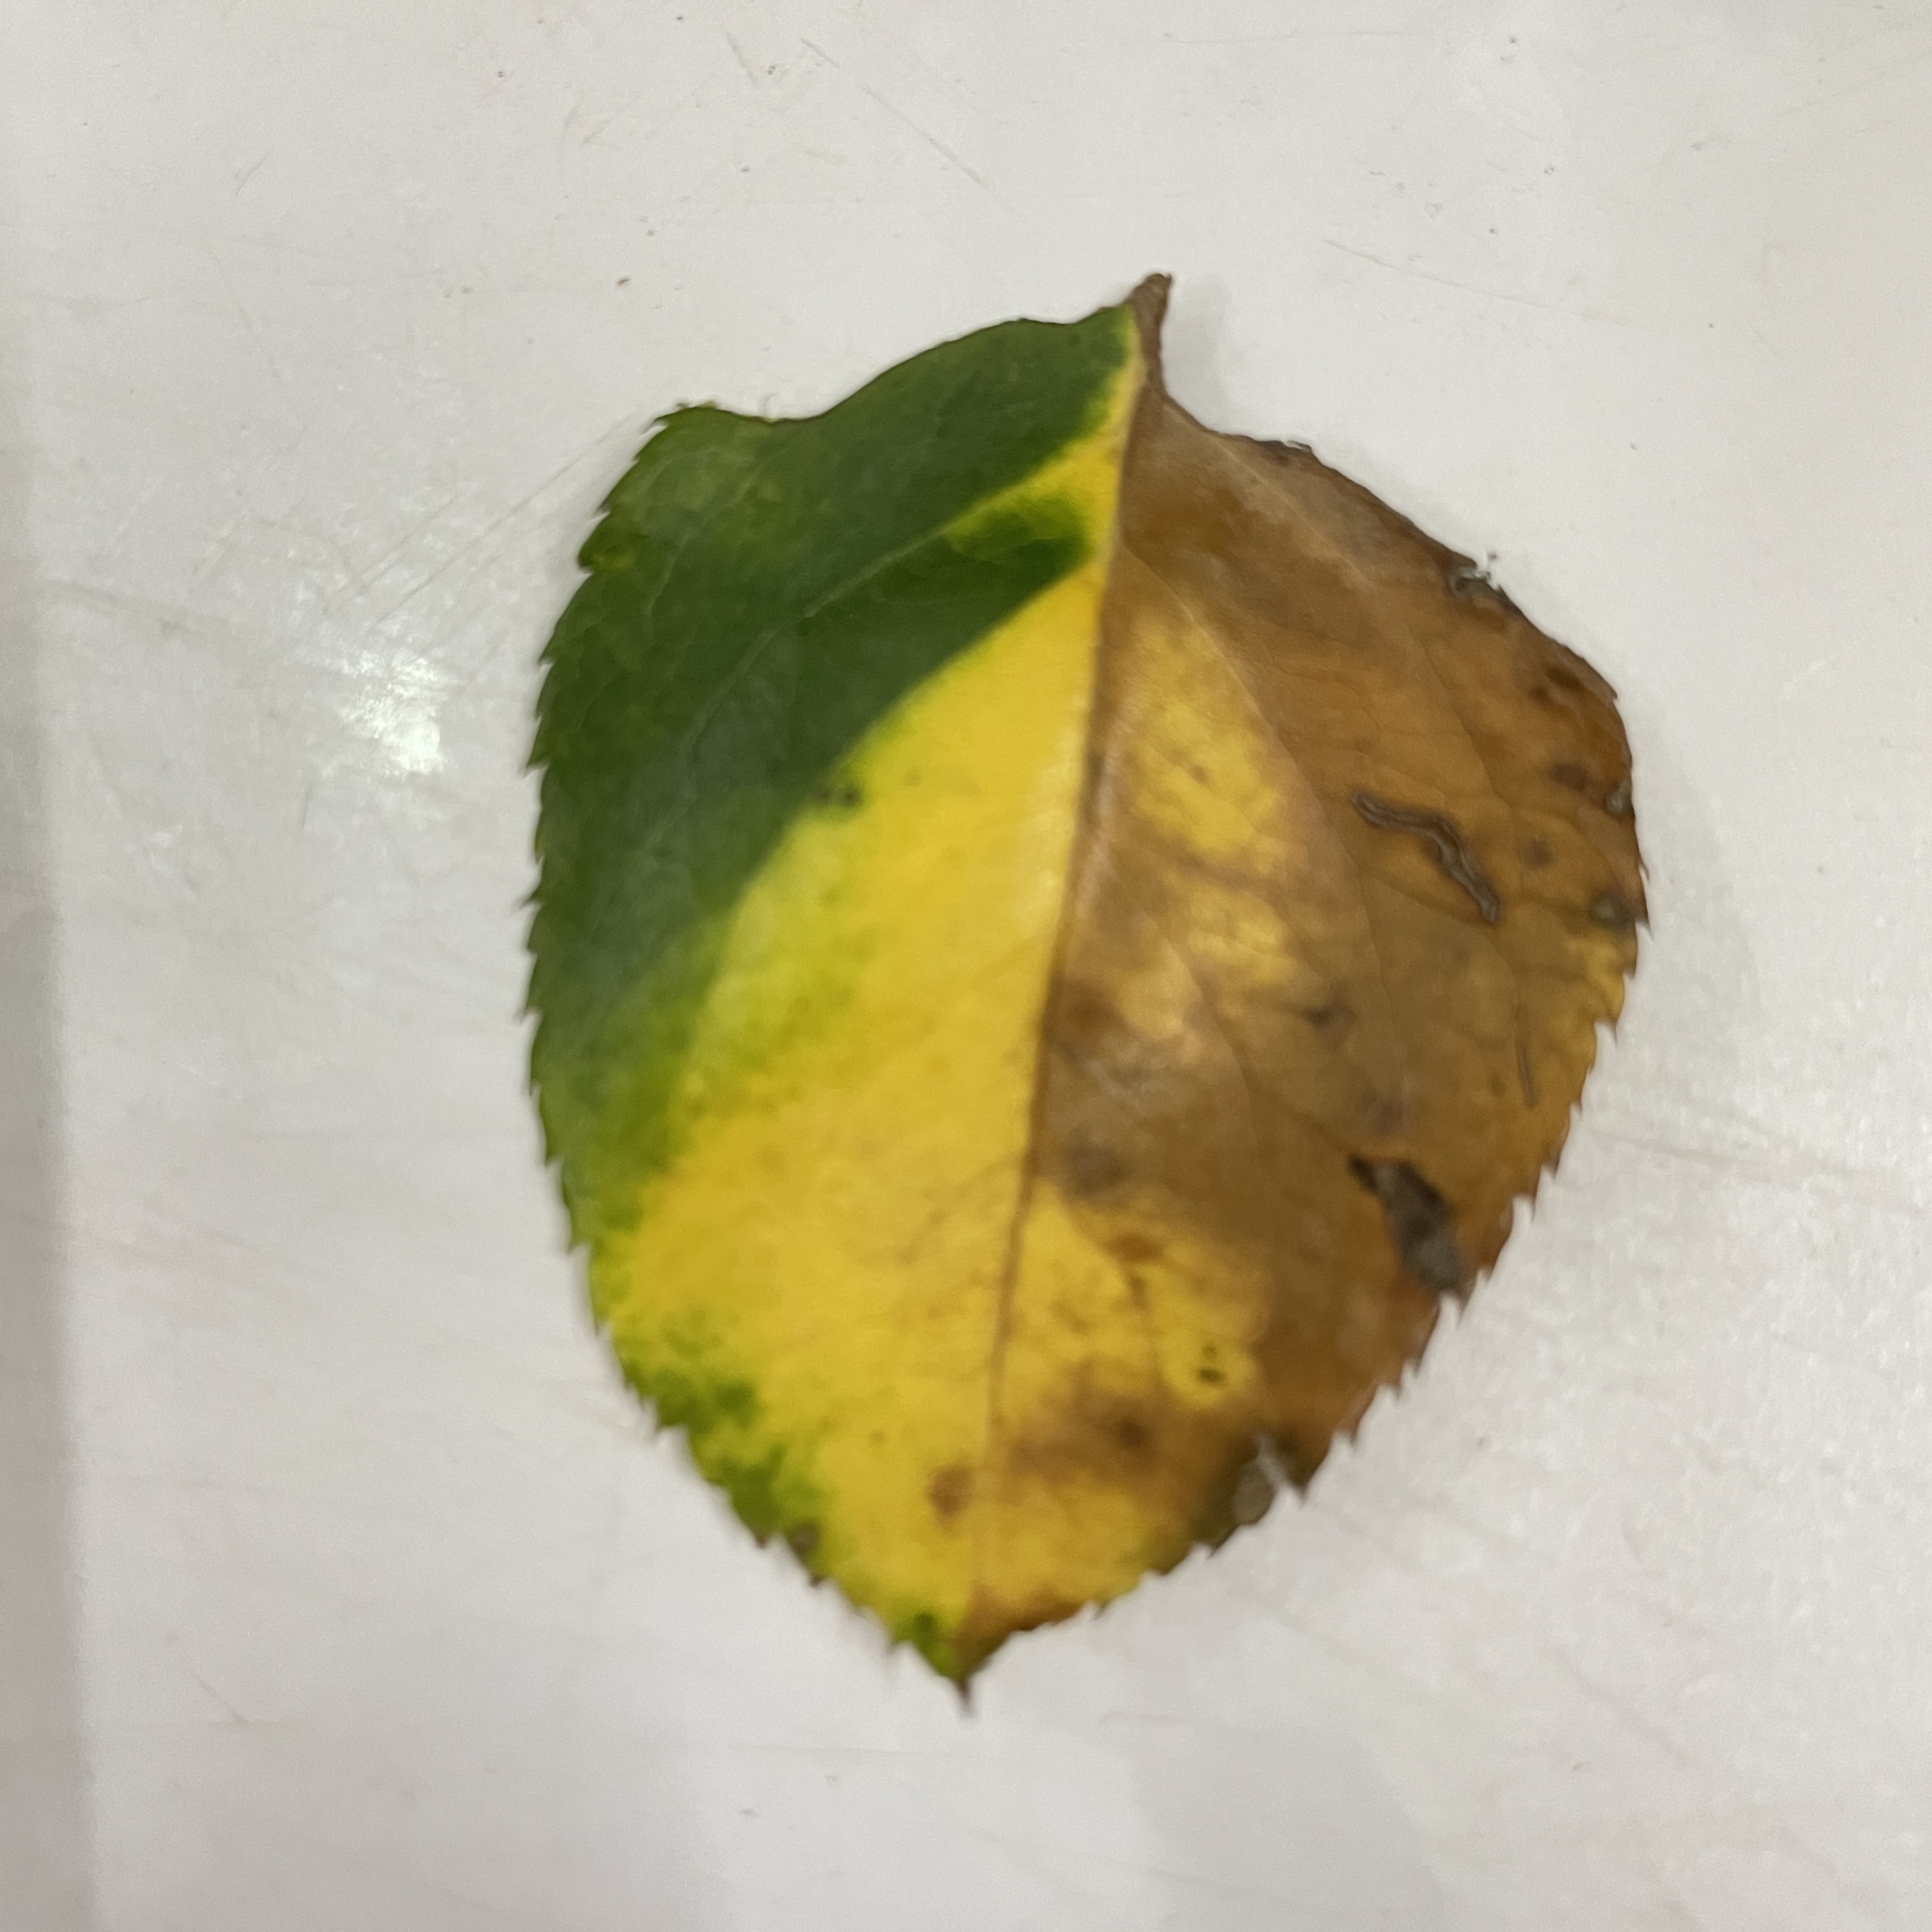
Label: Black Spot